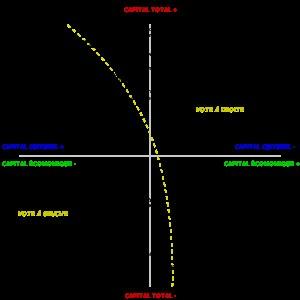
La Distinction est un ouvrage publié en 1979 par Pierre Bourdieu qui élabore dans une perspective sociologique une théorie des goûts et des styles de vie. En 1998, l'Association internationale de sociologie a désigné La Distinction comme l'un des dix livres de sociologie les plus importants du XXᵉ siècle.
Le capital est une somme d'investissements utilisée pour en tirer un profit, c'est-à-dire un stock de biens ou de richesses nécessaires à une production. Cet emploi, courant en sciences économiques, en finance, en comptabilité, en sociologie et en philosophie, a néanmoins dans les domaines distincts des significations spécifiques.
En sociologie, un habitus désigne une manière d'être, une allure générale, une tenue, une disposition d'esprit. Cette définition est à l'origine des divers emplois du mot habitus en philosophie et sociologie.
La sociologie du vote est la branche de la sociologie politique qui étudie en particulier le vote et ses déterminants sociologiques. On peut la confondre avec la sociologie électorale dans la mesure où l'essentiel des scrutins considérés ont lieu dans le cadre de l'élection de personnes.
Le déterminisme social est un concept sociologique selon lequel les pensées et les comportements des humains résultent d'une contrainte sociale qui s'exerce sur eux, la plupart du temps sans que ceux-ci en aient conscience. En conséquence, l'individu ne choisit pas son action, il est contraint de la réaliser sous le poids de la société ; il n'est pas réellement libre d'agir comme il l'entend.
La sociologie des pratiques culturelles décrit la manière dont les individus pratiquent concrètement la culture.
Pierre Bourdieu, né le 1ᵉʳ août 1930 à Denguin et mort le 23 janvier 2002 à Paris, est un sociologue français d'origine béarnaise. Il est considéré comme l'un des sociologues les plus importants de la seconde moitié du XXᵉ siècle. Son ouvrage La Distinction est considéré comme l'un des dix plus importants travaux en sociologie du siècle par l'Association internationale de sociologie.